Stadio Via del mare

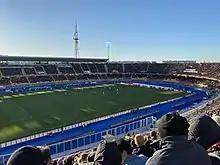
The Stadio Via del mare during a Serie A match between Lecce and SPAL in February 2020.

From 14 to 17 July 2011 the stadium hosted the Italia Wave festival with Lou Reed, Kaiser Chiefs, Paolo Nutini and many other artists.